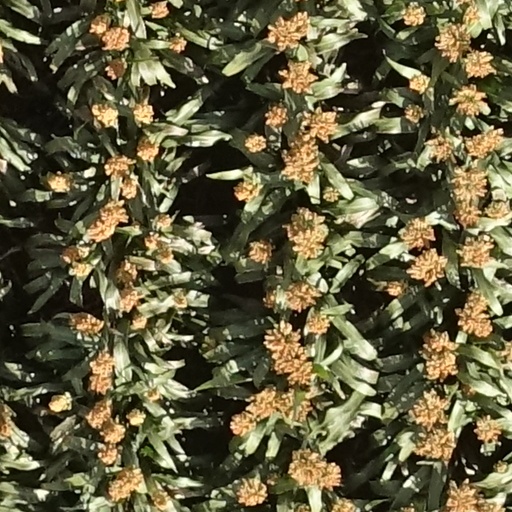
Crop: sorghum